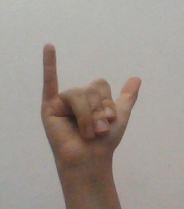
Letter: ya